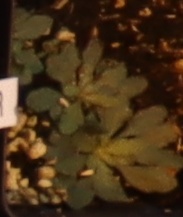
Label: Horseweed